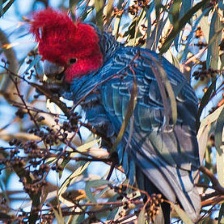
Species: GANG GANG COCKATOO
Scientific name: CALLOCEPHALON FIMBRIATUM
ImageNet parent category: sulphur-crested_cockatoo